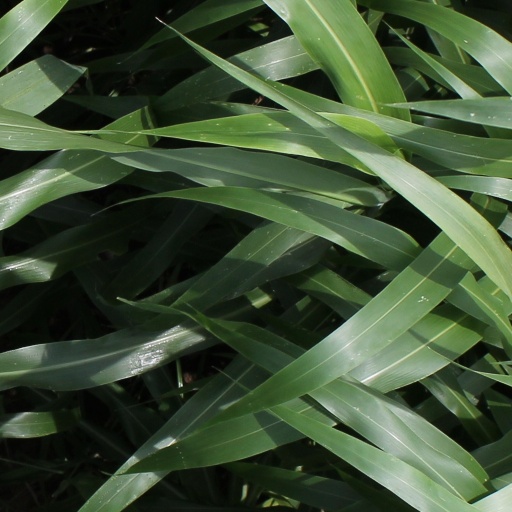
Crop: sorghum